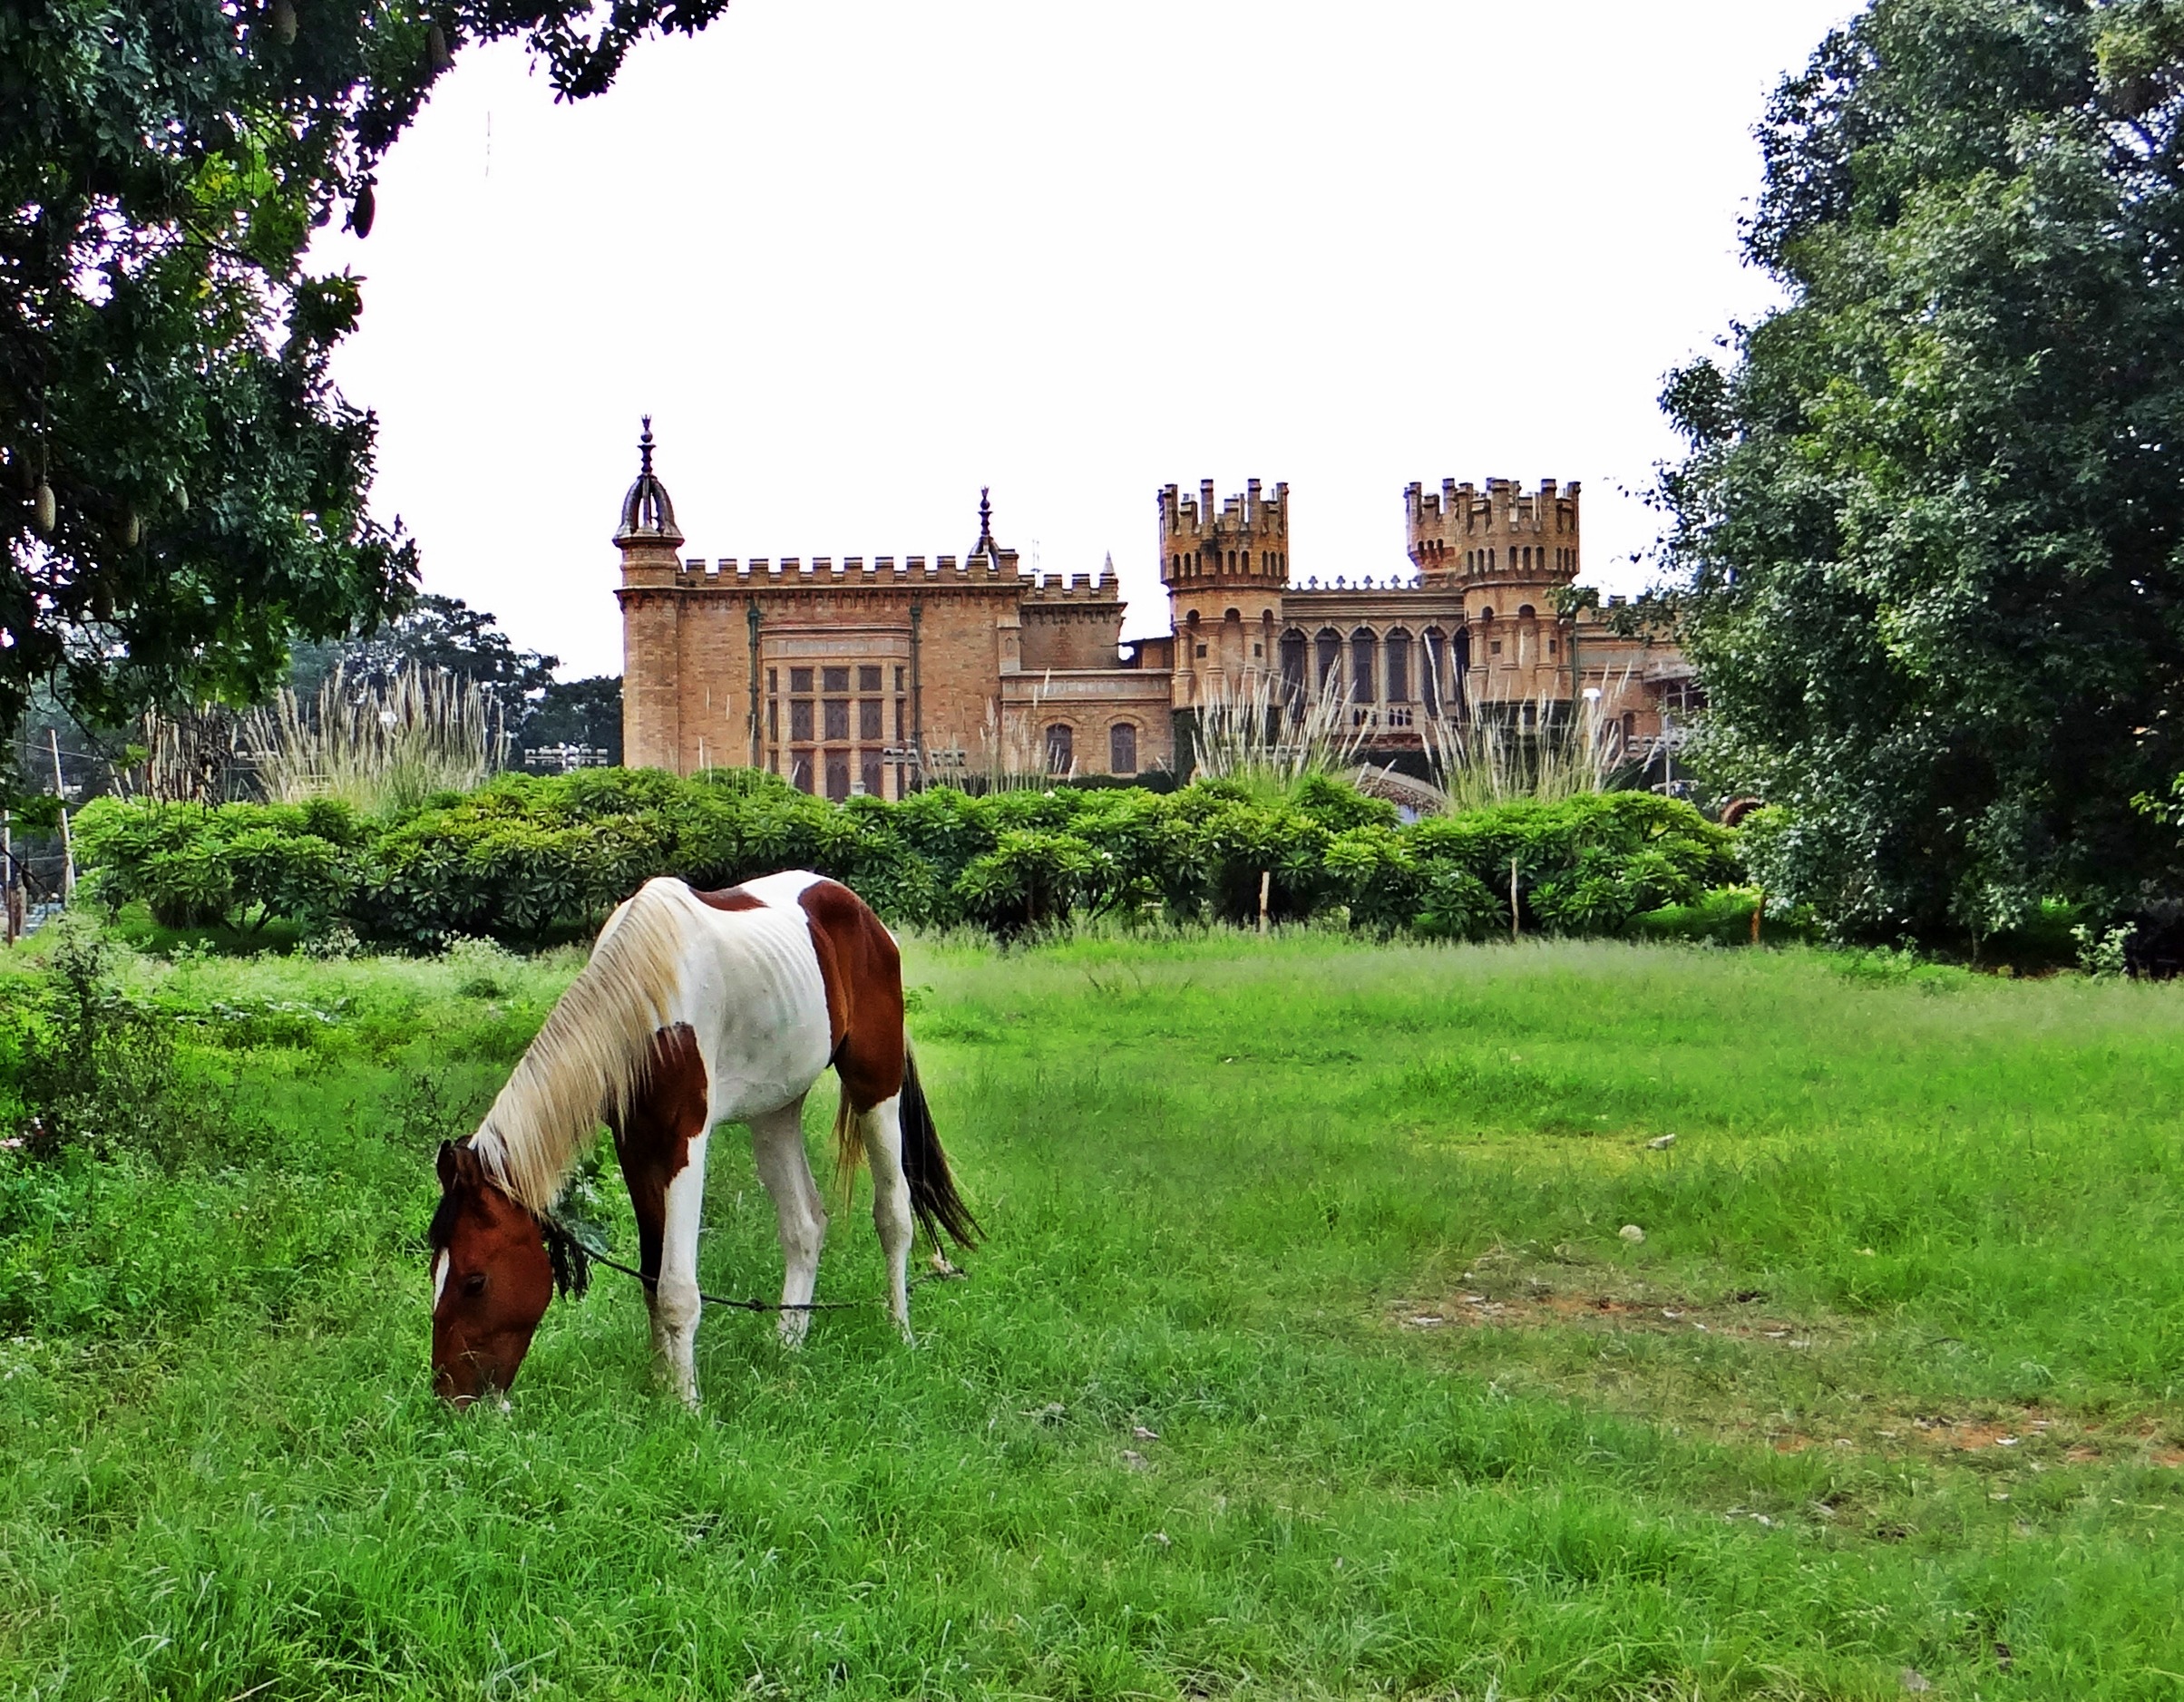
grass, outdoor, architecture, farm, lawn, meadow, building, palace, animal, rural, pasture, grazing, livestock, horse, mammal, castle, landmark, horses, mare, domestic, india, bangalore, domestic animals, karnataka, rural area, farm animals, horse like mammal, bangalore palace